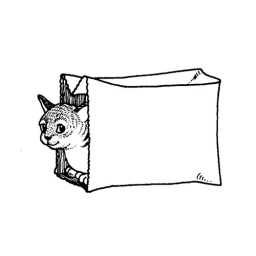
cat in a bag